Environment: real
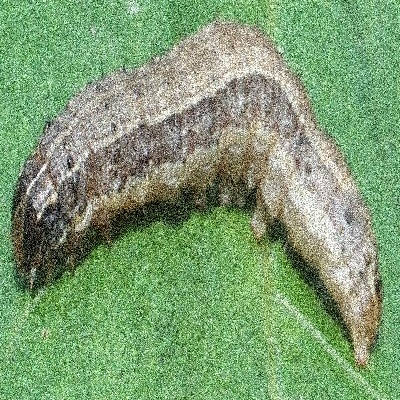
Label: fall_armyworm